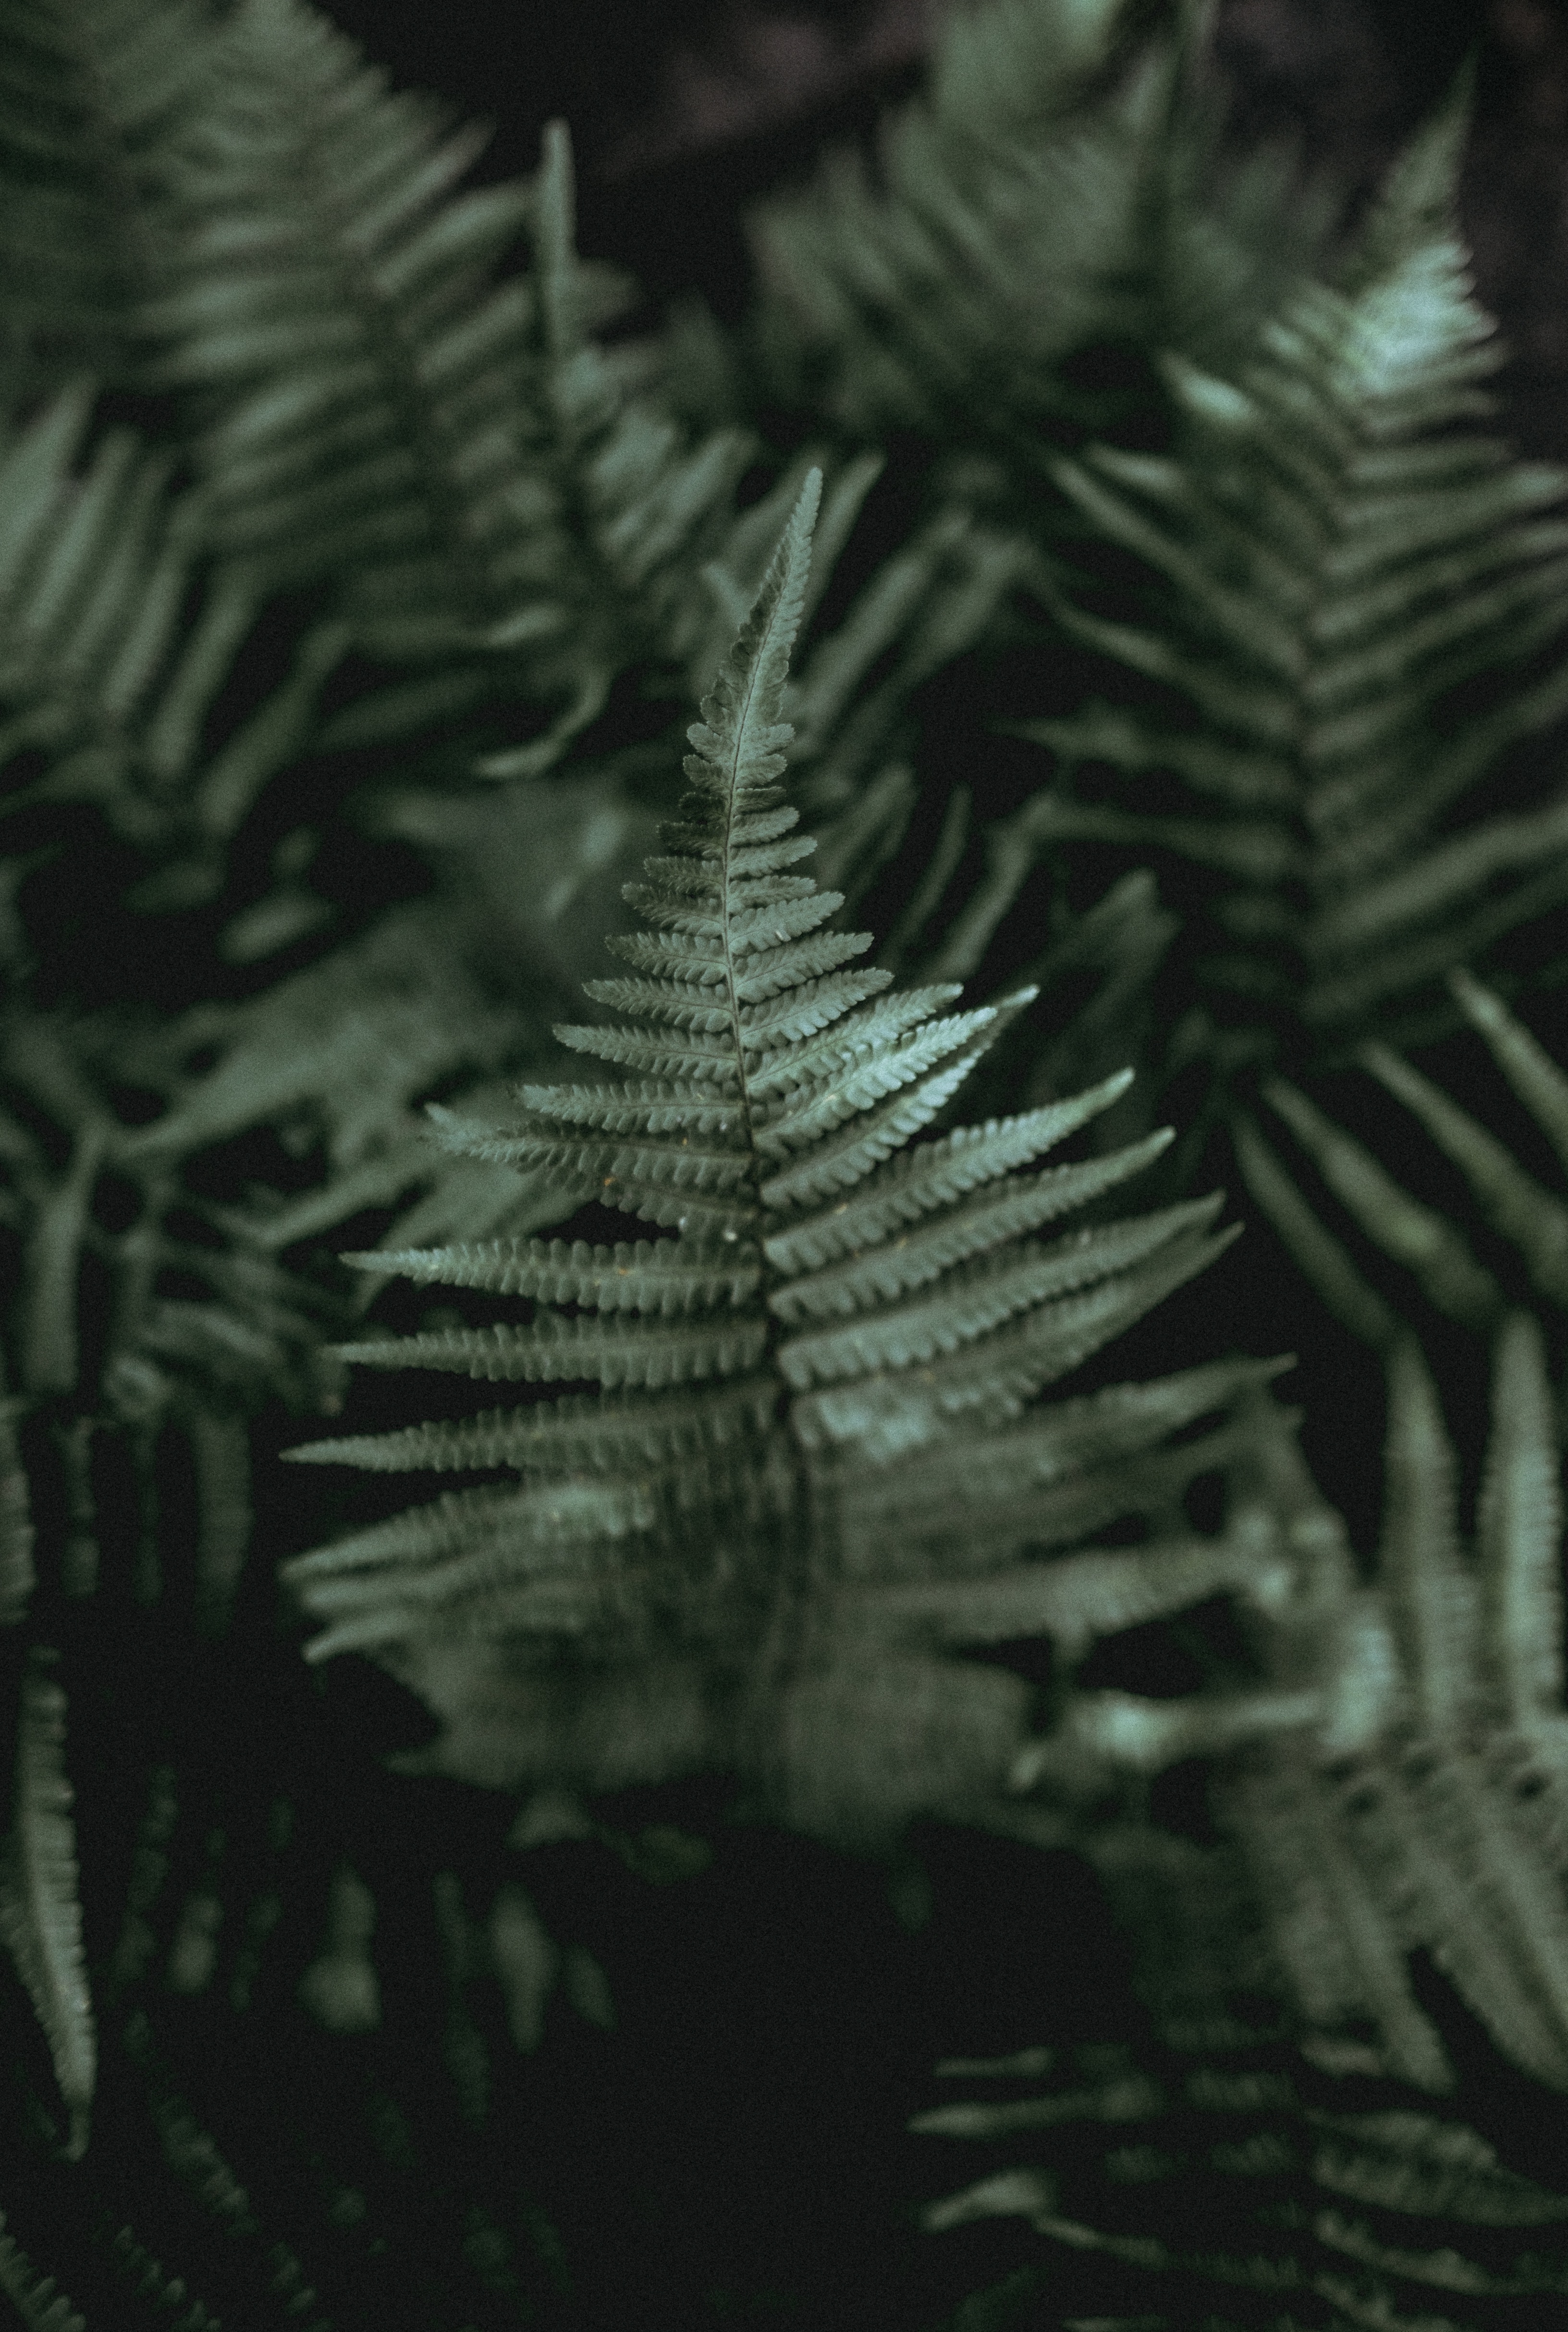
tree, nature, branch, black and white, plant, leaf, flower, green, darkness, botany, monochrome, flora, fern, close up, macro photography, monochrome photography, woody plant, land plant, ferns and horsetails